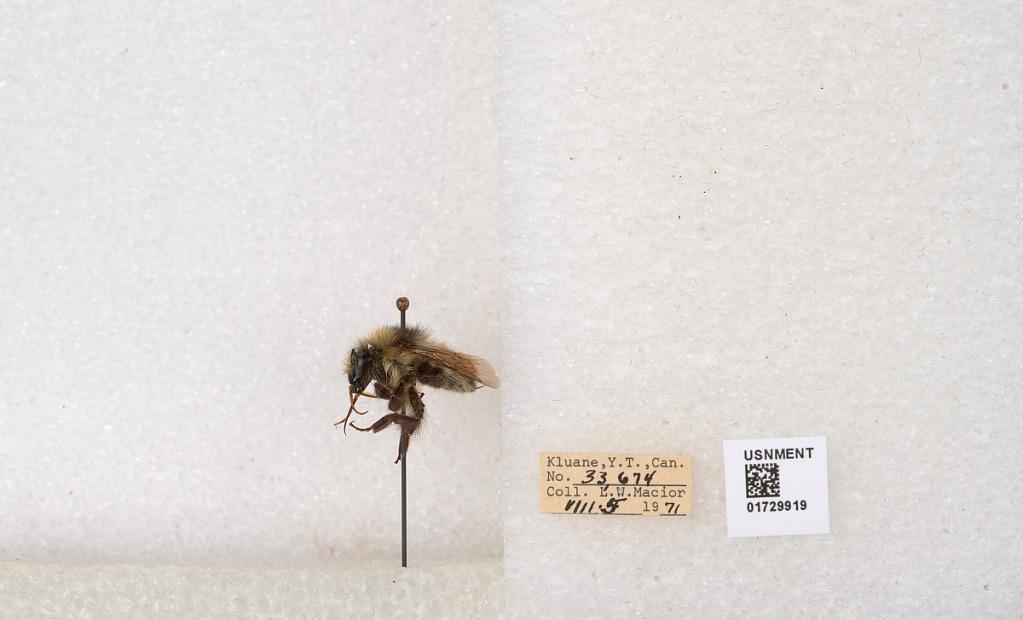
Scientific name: Bombus flavifrons Cresson
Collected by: L. Macior
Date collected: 1971-8-5
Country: Canada
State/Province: Yukon Territory
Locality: Kluane National Park and Reserve
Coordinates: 60.7493, -139.504